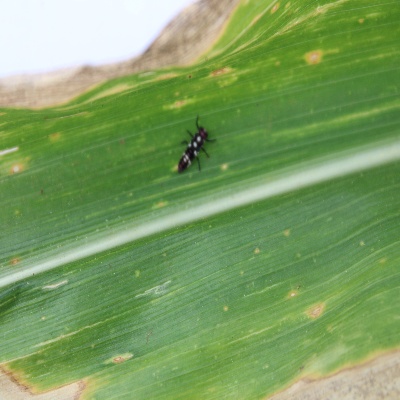
Crop: Maize
Condition: leaf blight